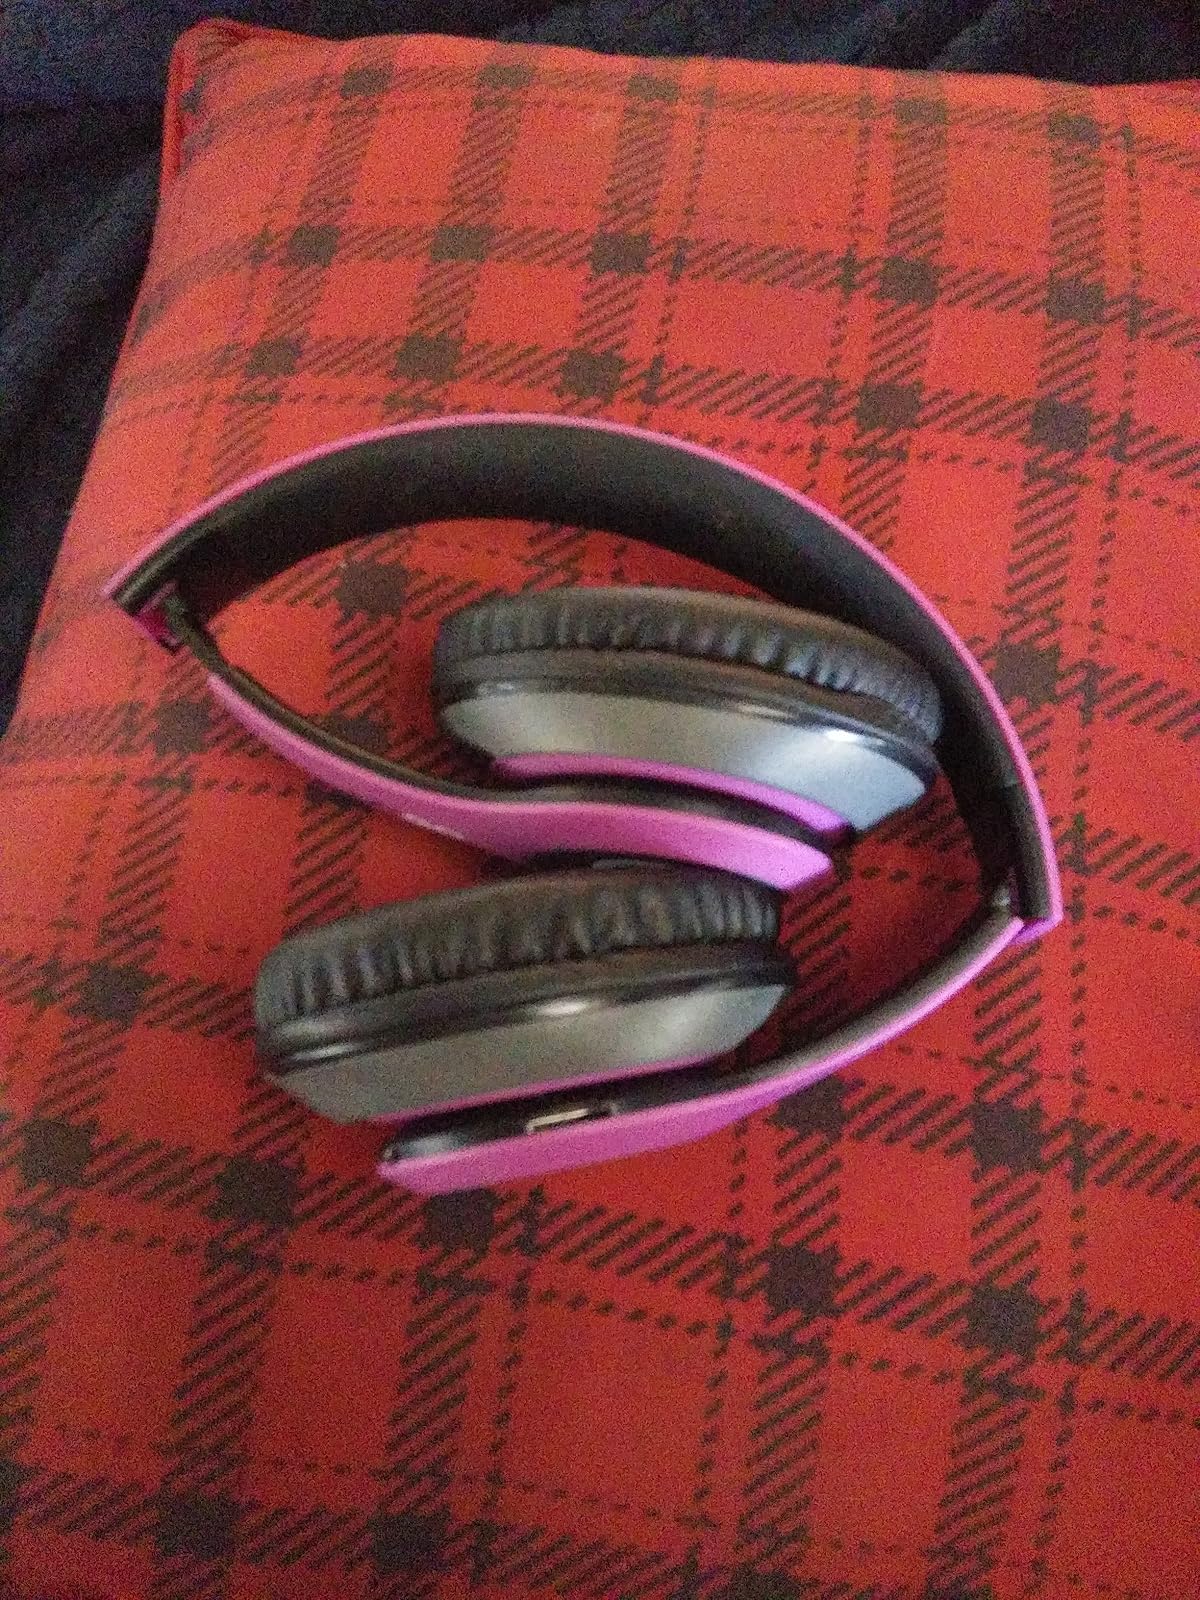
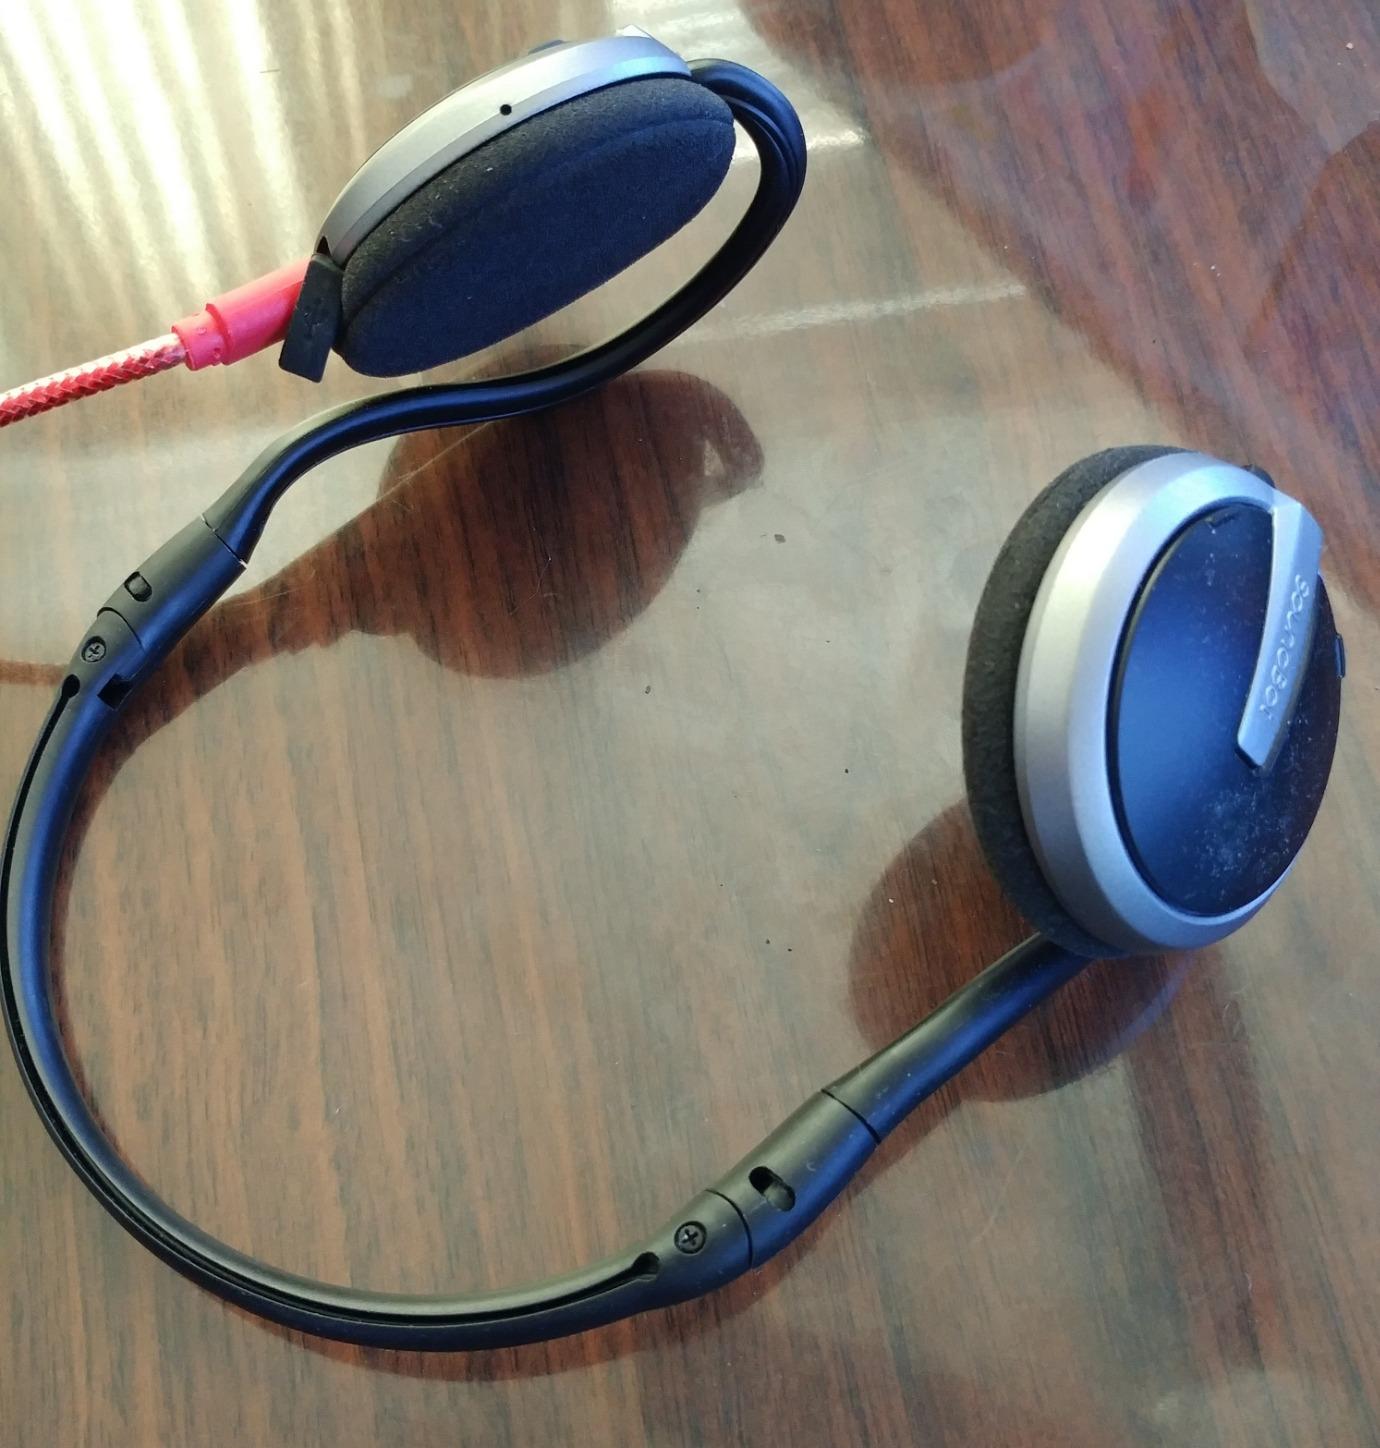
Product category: headphones
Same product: no